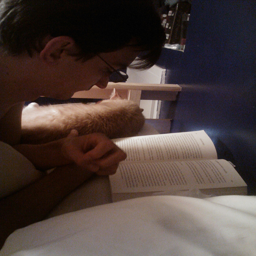
A man clasps his hands as he reads a book.
A young man reads a book in bed.
A man reading a book with a cat laying next to him.
A man wearing glasses is reading a book laying down.
A person with glasses leaning over top of a book.